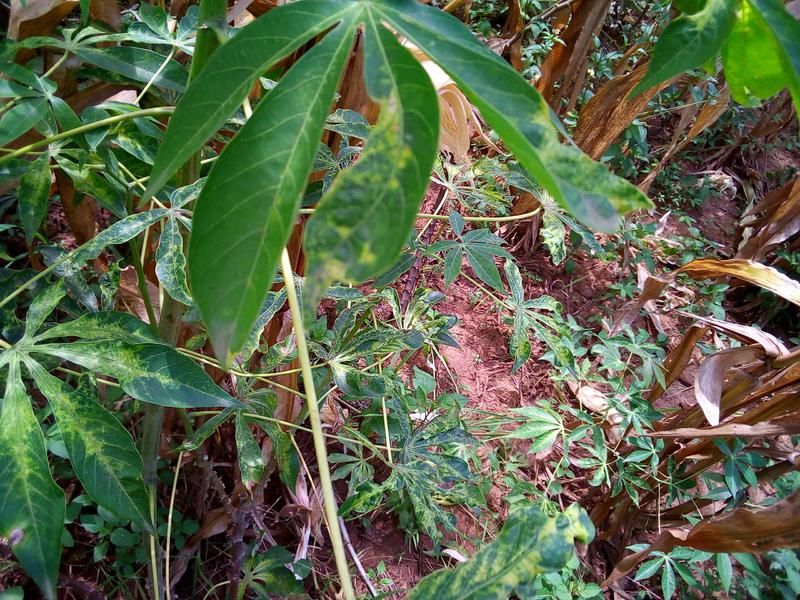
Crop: cassava
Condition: mosaic_disease